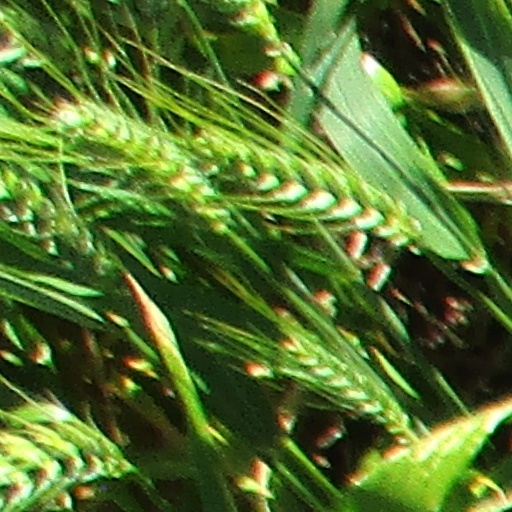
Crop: wheat